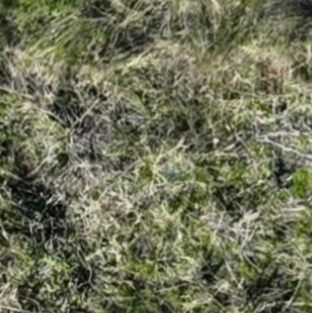
Month: october
Dye color: blue
Dye concentration: low